History of the Copa Libertadores

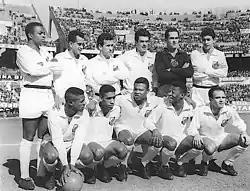
Brazilian Santos FC, led by superstar Pelé, won its first trophy in 1962

During the early years, Peñarol was the dominating team in the South American club football, and managed to reach the final for the third consecutive year when they faced the Brazilian champions Santos. At that time, Santos was led by Brazilian football superstar Pelé. The club went on to win the Taça Brasil that previous year, crushing Bahia in the finals; Pelé finished as top scorer of the tournament with 9 goals. The victory allowed Santos to participate in the Copa Libertadores. The Copa Libertadores did not receive international attention until its third edition, which was swept through the sublime football of the "ballet blanco" led by Pelé, Coutinho, Lima, Zito, Dorval and Pepe, considered by some the best club team of all times.